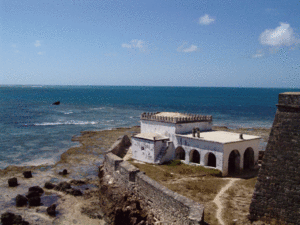
Nossa Senhora de Baluarte-kapellet
Nossa Senhora de Baluarte-kapellet set fra Fort São Sebastião
Nossa Senhora de Baluarte-kapellet er et kapel på Mozambique-øen i Mozambique. Det ligger i tilknytning til Fort São Sebastião, som den er forbundet med via en port.